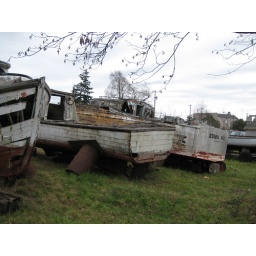
Dozens of boats that will never go in the water again!